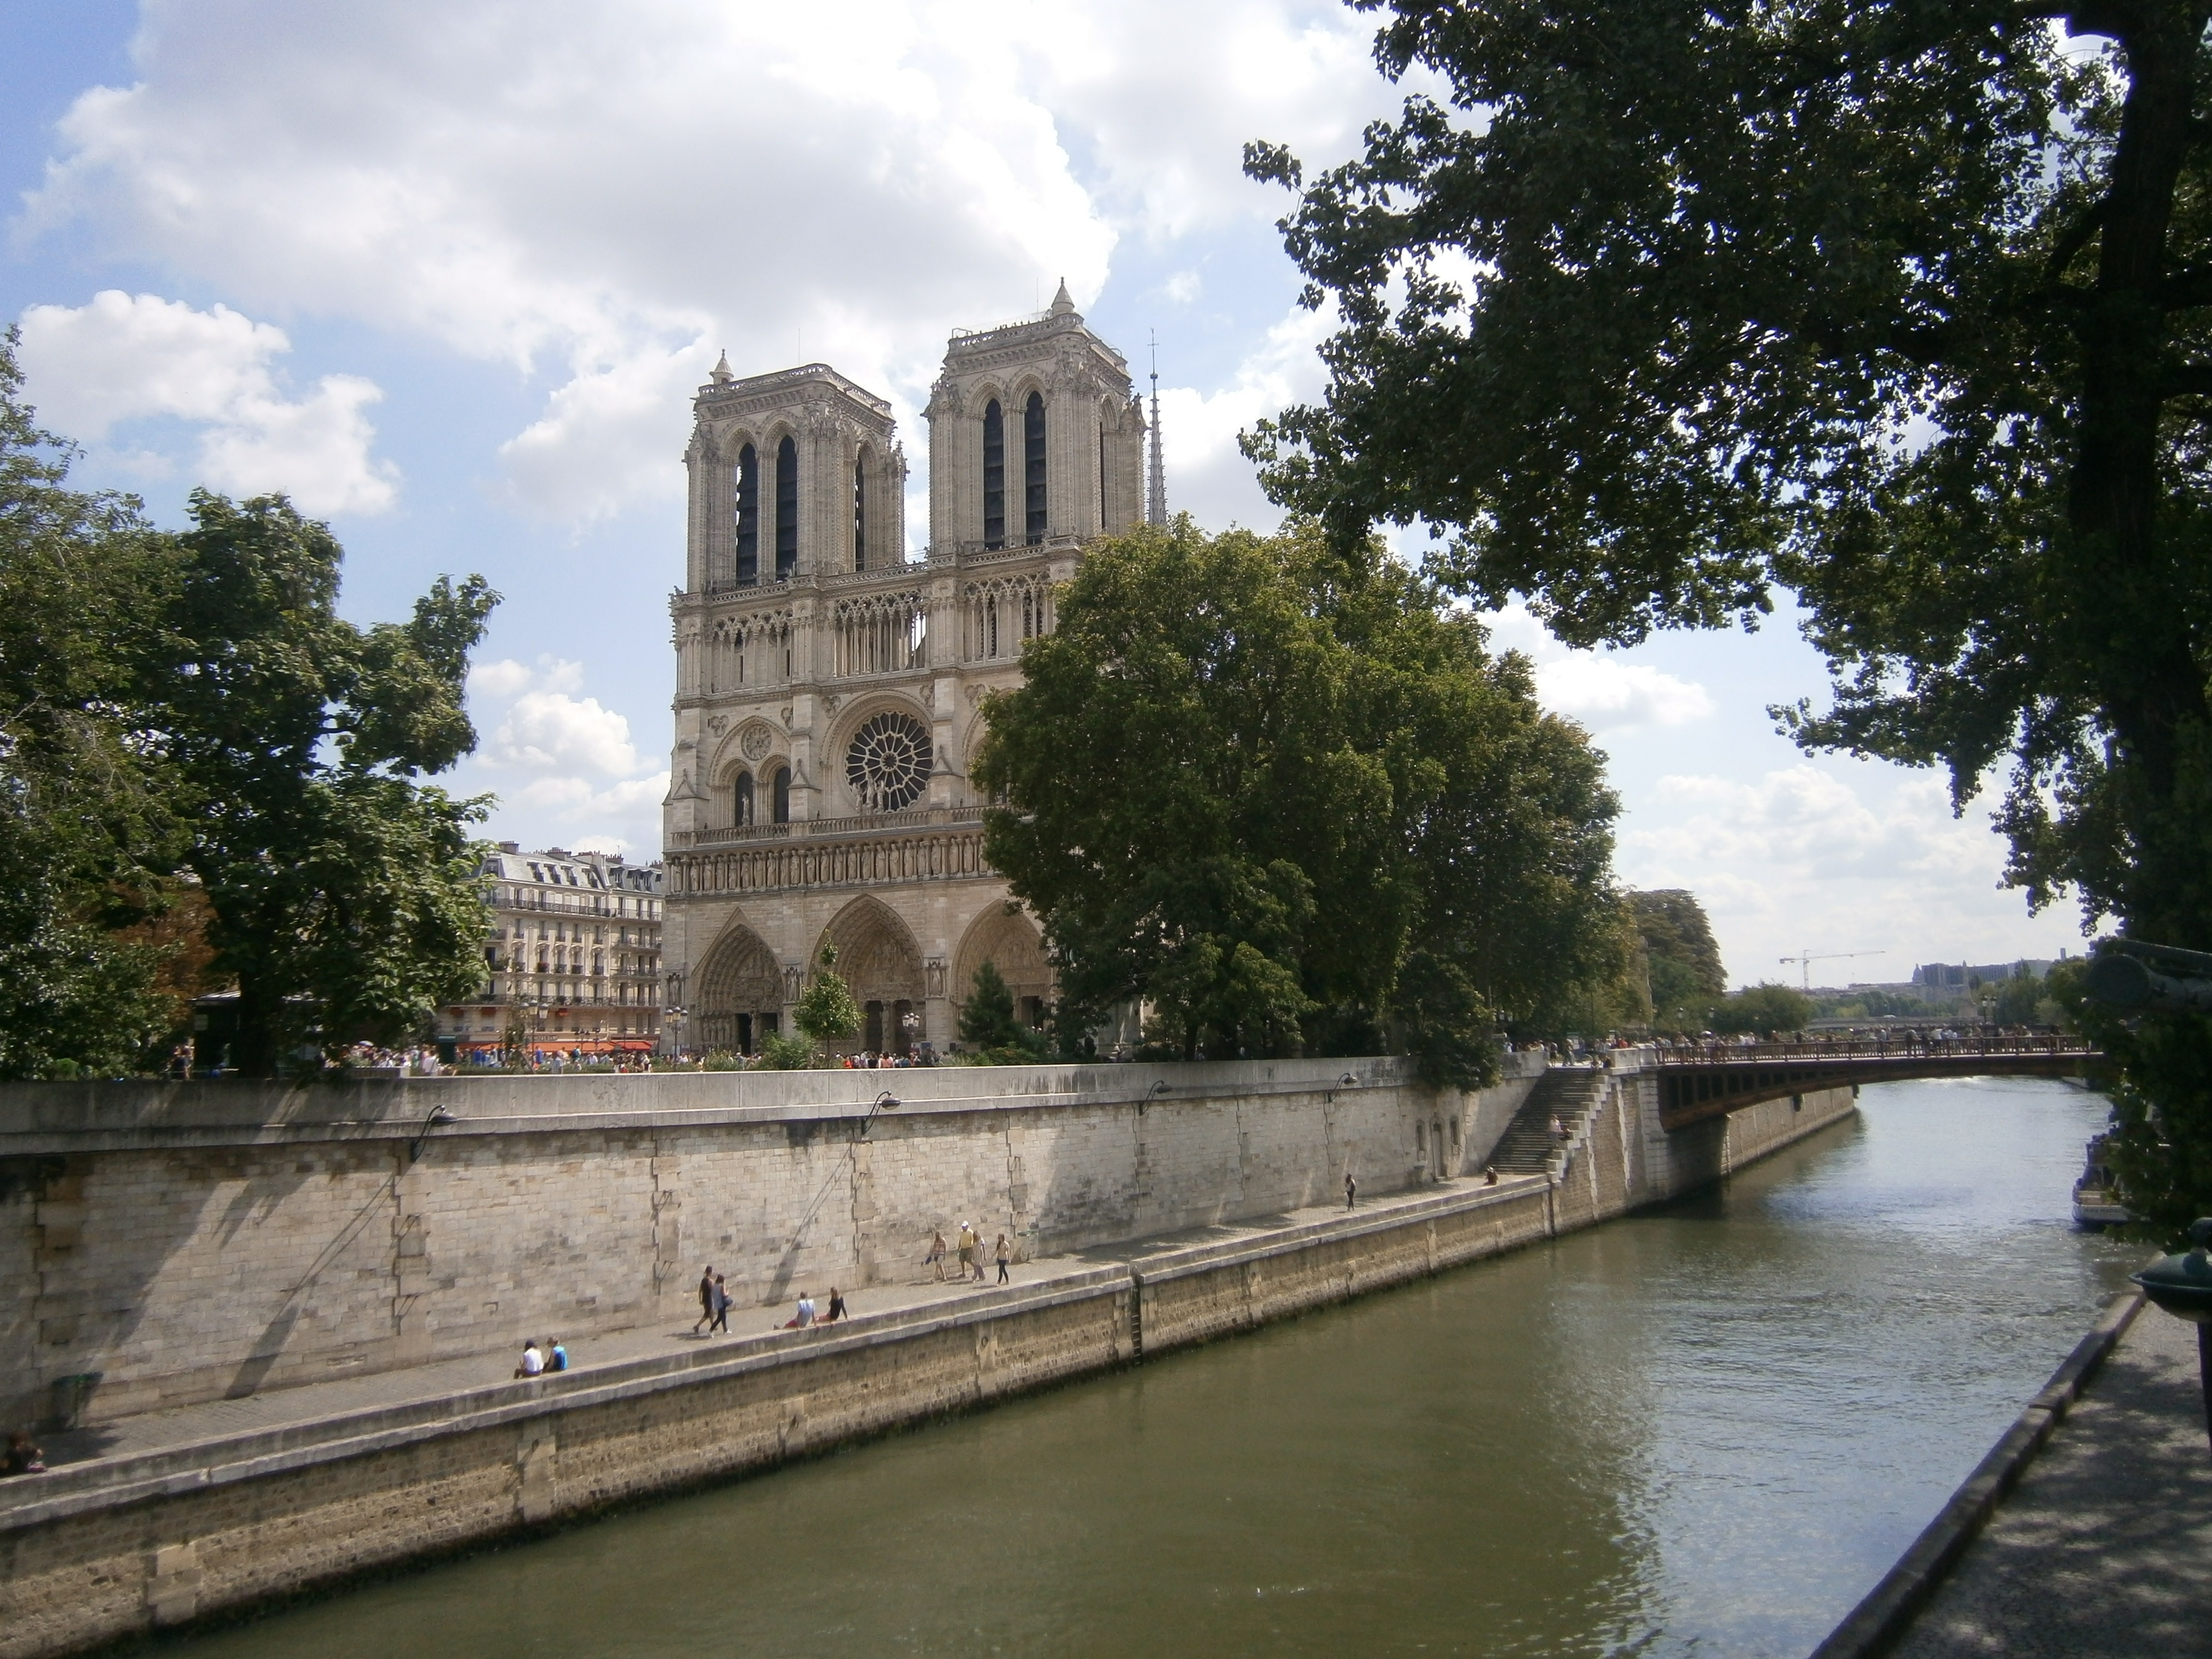
architecture, bridge, perspective, chateau, paris, river, canal, france, landmark, cathedral, tourism, waterway, moat, notre dame, tours, reflecting pool, the seine